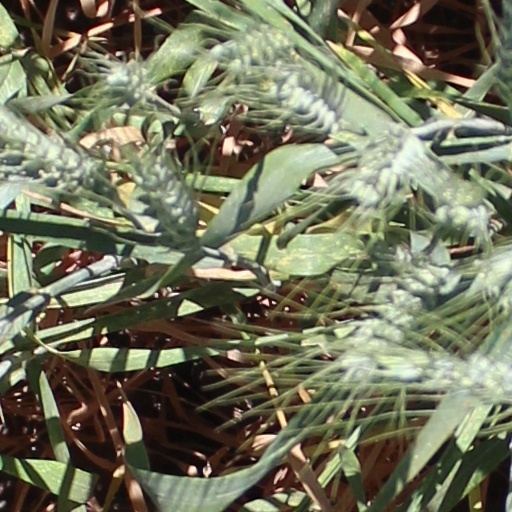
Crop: wheat